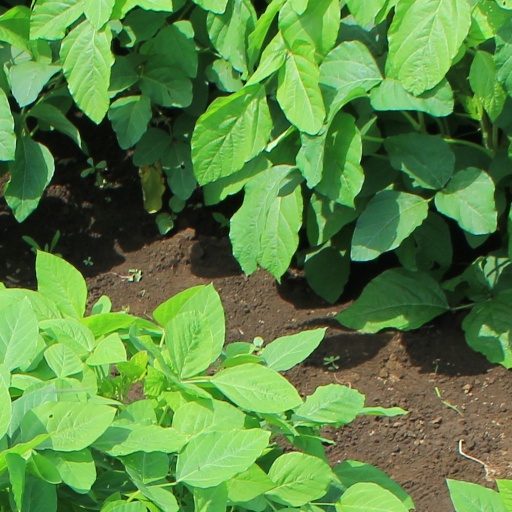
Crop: soybean